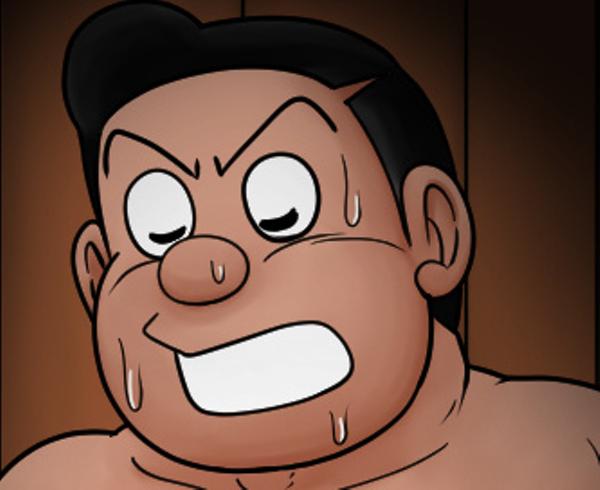
回答: 餅が大きすぎた